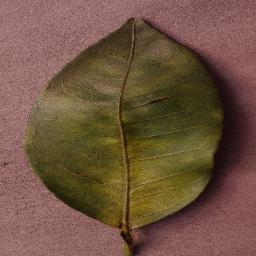
Label: Orange___Haunglongbing_(Citrus_greening)